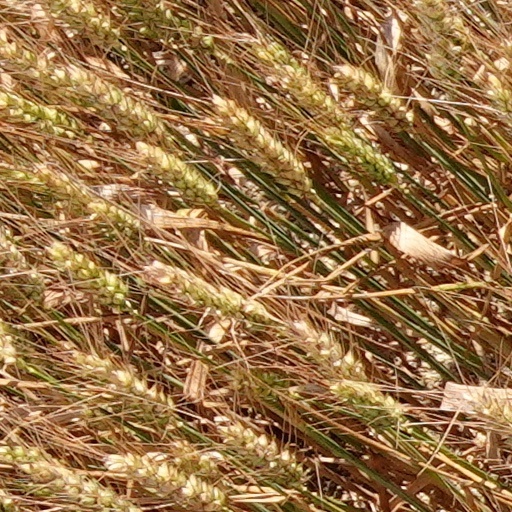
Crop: wheat